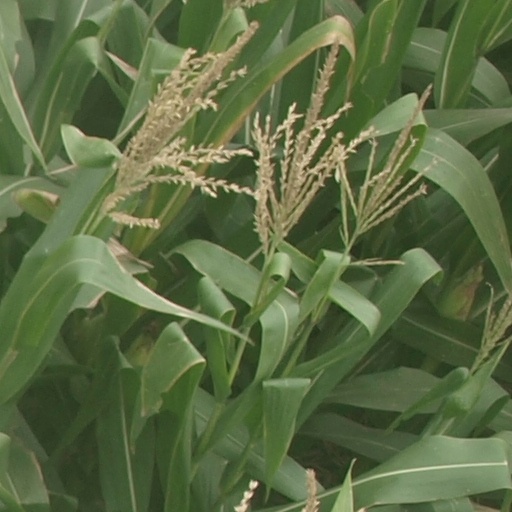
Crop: maize; corn